Fukuzumi Station

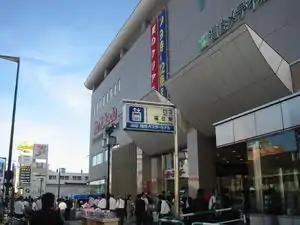
Station front

is a rapid transit station in Toyohira-ku, Sapporo, Hokkaido, Japan. The station number is H14. It is the southern terminus of the Tōhō Line.